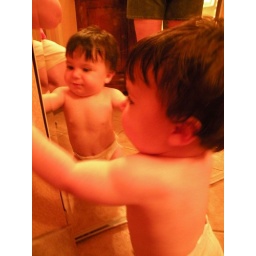
max was so entertained by the mirror doors